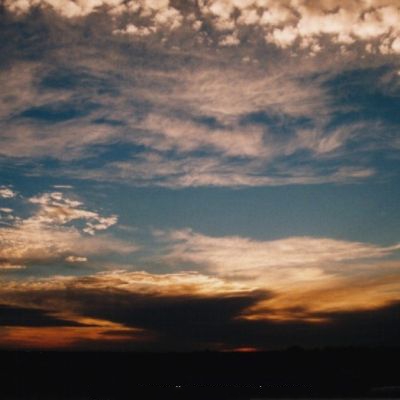
Cloud type: Altostratus (As)